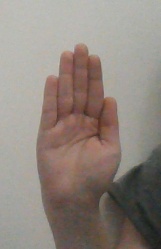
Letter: seen